Ann Bates

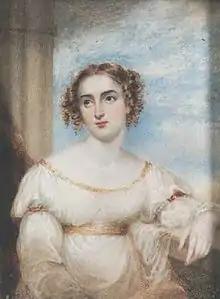

Ann Bates (1748 – 1801) was an American Loyalist spy during the American Revolution. She was born in Philadelphia, Pennsylvania where she became a schoolteacher. She went on to become a part of British General Henry Clinton's espionage network and helped them combat American forces on several fronts. Known as "Mrs. Bates" to affiliates in spy networks, she reportedly took part in various clandestine spy missions between 1778 and 1780. Bates was known for her missions completed at George Washington's base camp in White Plains, New York, and during the Rhode Island campaign or the Battle of Rhode Island.